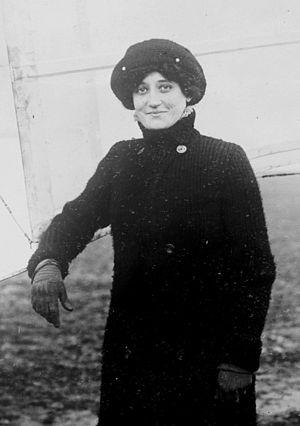
Raymonde de Laroche
La condition des femmes à la Belle Époque est marquée par des changements politiques et sociaux affectant les femmes occidentales de façon disparate. La majorité des femmes voient perdurer un système multiséculaire où la question de l'émancipation ne se pose pas et dont les missions sont d'assurer les tâches familiales et la maternité. Les femmes occidentales pauvres qui travaillent comme ouvrières font face, avec l'avènement de la seconde révolution industrielle à des charges contraignantes, dans des conditions souvent exténuantes et sous-payées, avec l'apparition de la division sexuelle du travail. La transition démographique touche en Europe toutes les classes sociales, qui voient diminuer le taux de natalité. En revanche, dans la bourgeoisie et l'aristocratie des grandes villes occidentales s'opèrent d'autres mutations de structure : le rôle de femme au foyer devient la norme, et même un objectif stratégique en raison de la quasi-impossibilité pour les femmes d'obtenir un salaire décent.